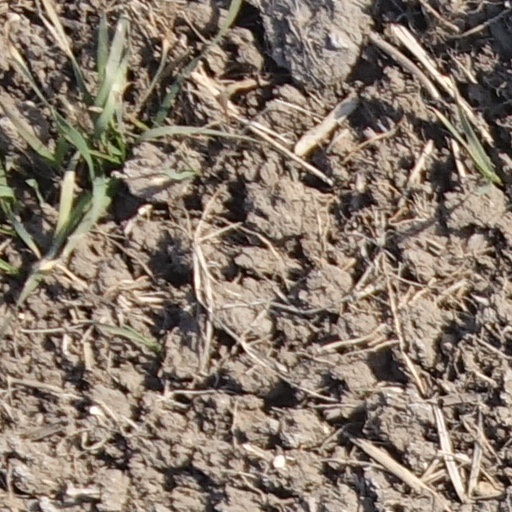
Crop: wheat